Partition of Albania

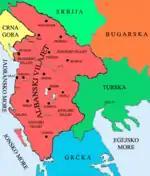
The four Ottoman vilayets clearly divided (vilayet of İşkodra, Yannina, Monastir and Kosovo as proposed by the League of Prizren for full autonomy)

The 1877-1878 Russo-Turkish War severely contracted the Ottoman possessions in the Balkan Peninsula, leaving the empire with only a precarious hold on Macedonia and the western Balkans. Albanians had been under Ottoman Empire since 1479 with the fall of Shkodër. The region claimed by Albanian national leader was ethnically heterogeneous, consisting of large areas inhabited also by Bulgarians, Greeks, Serbians, Turks and Aromanians, though Sami Frashëri (or Şemseddin Sami) claimed that Albanians were the majority of the population in the four vilayets of İşkodra, Yannina, Monastir and Kosovo.